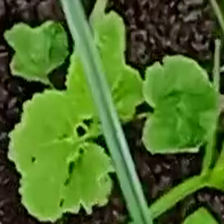
Weed species: Little_Mallow(Malva parviflora)